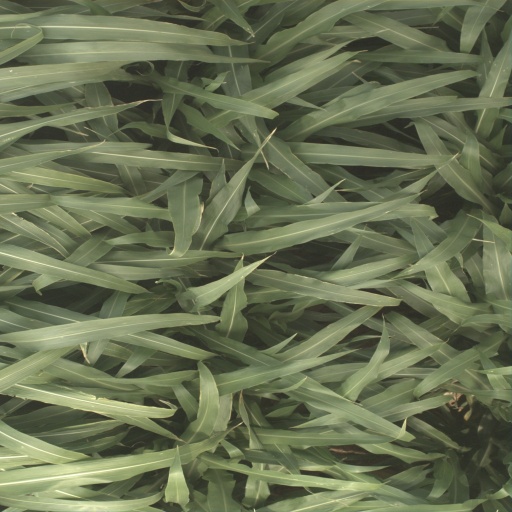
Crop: sorghum